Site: brandenburg
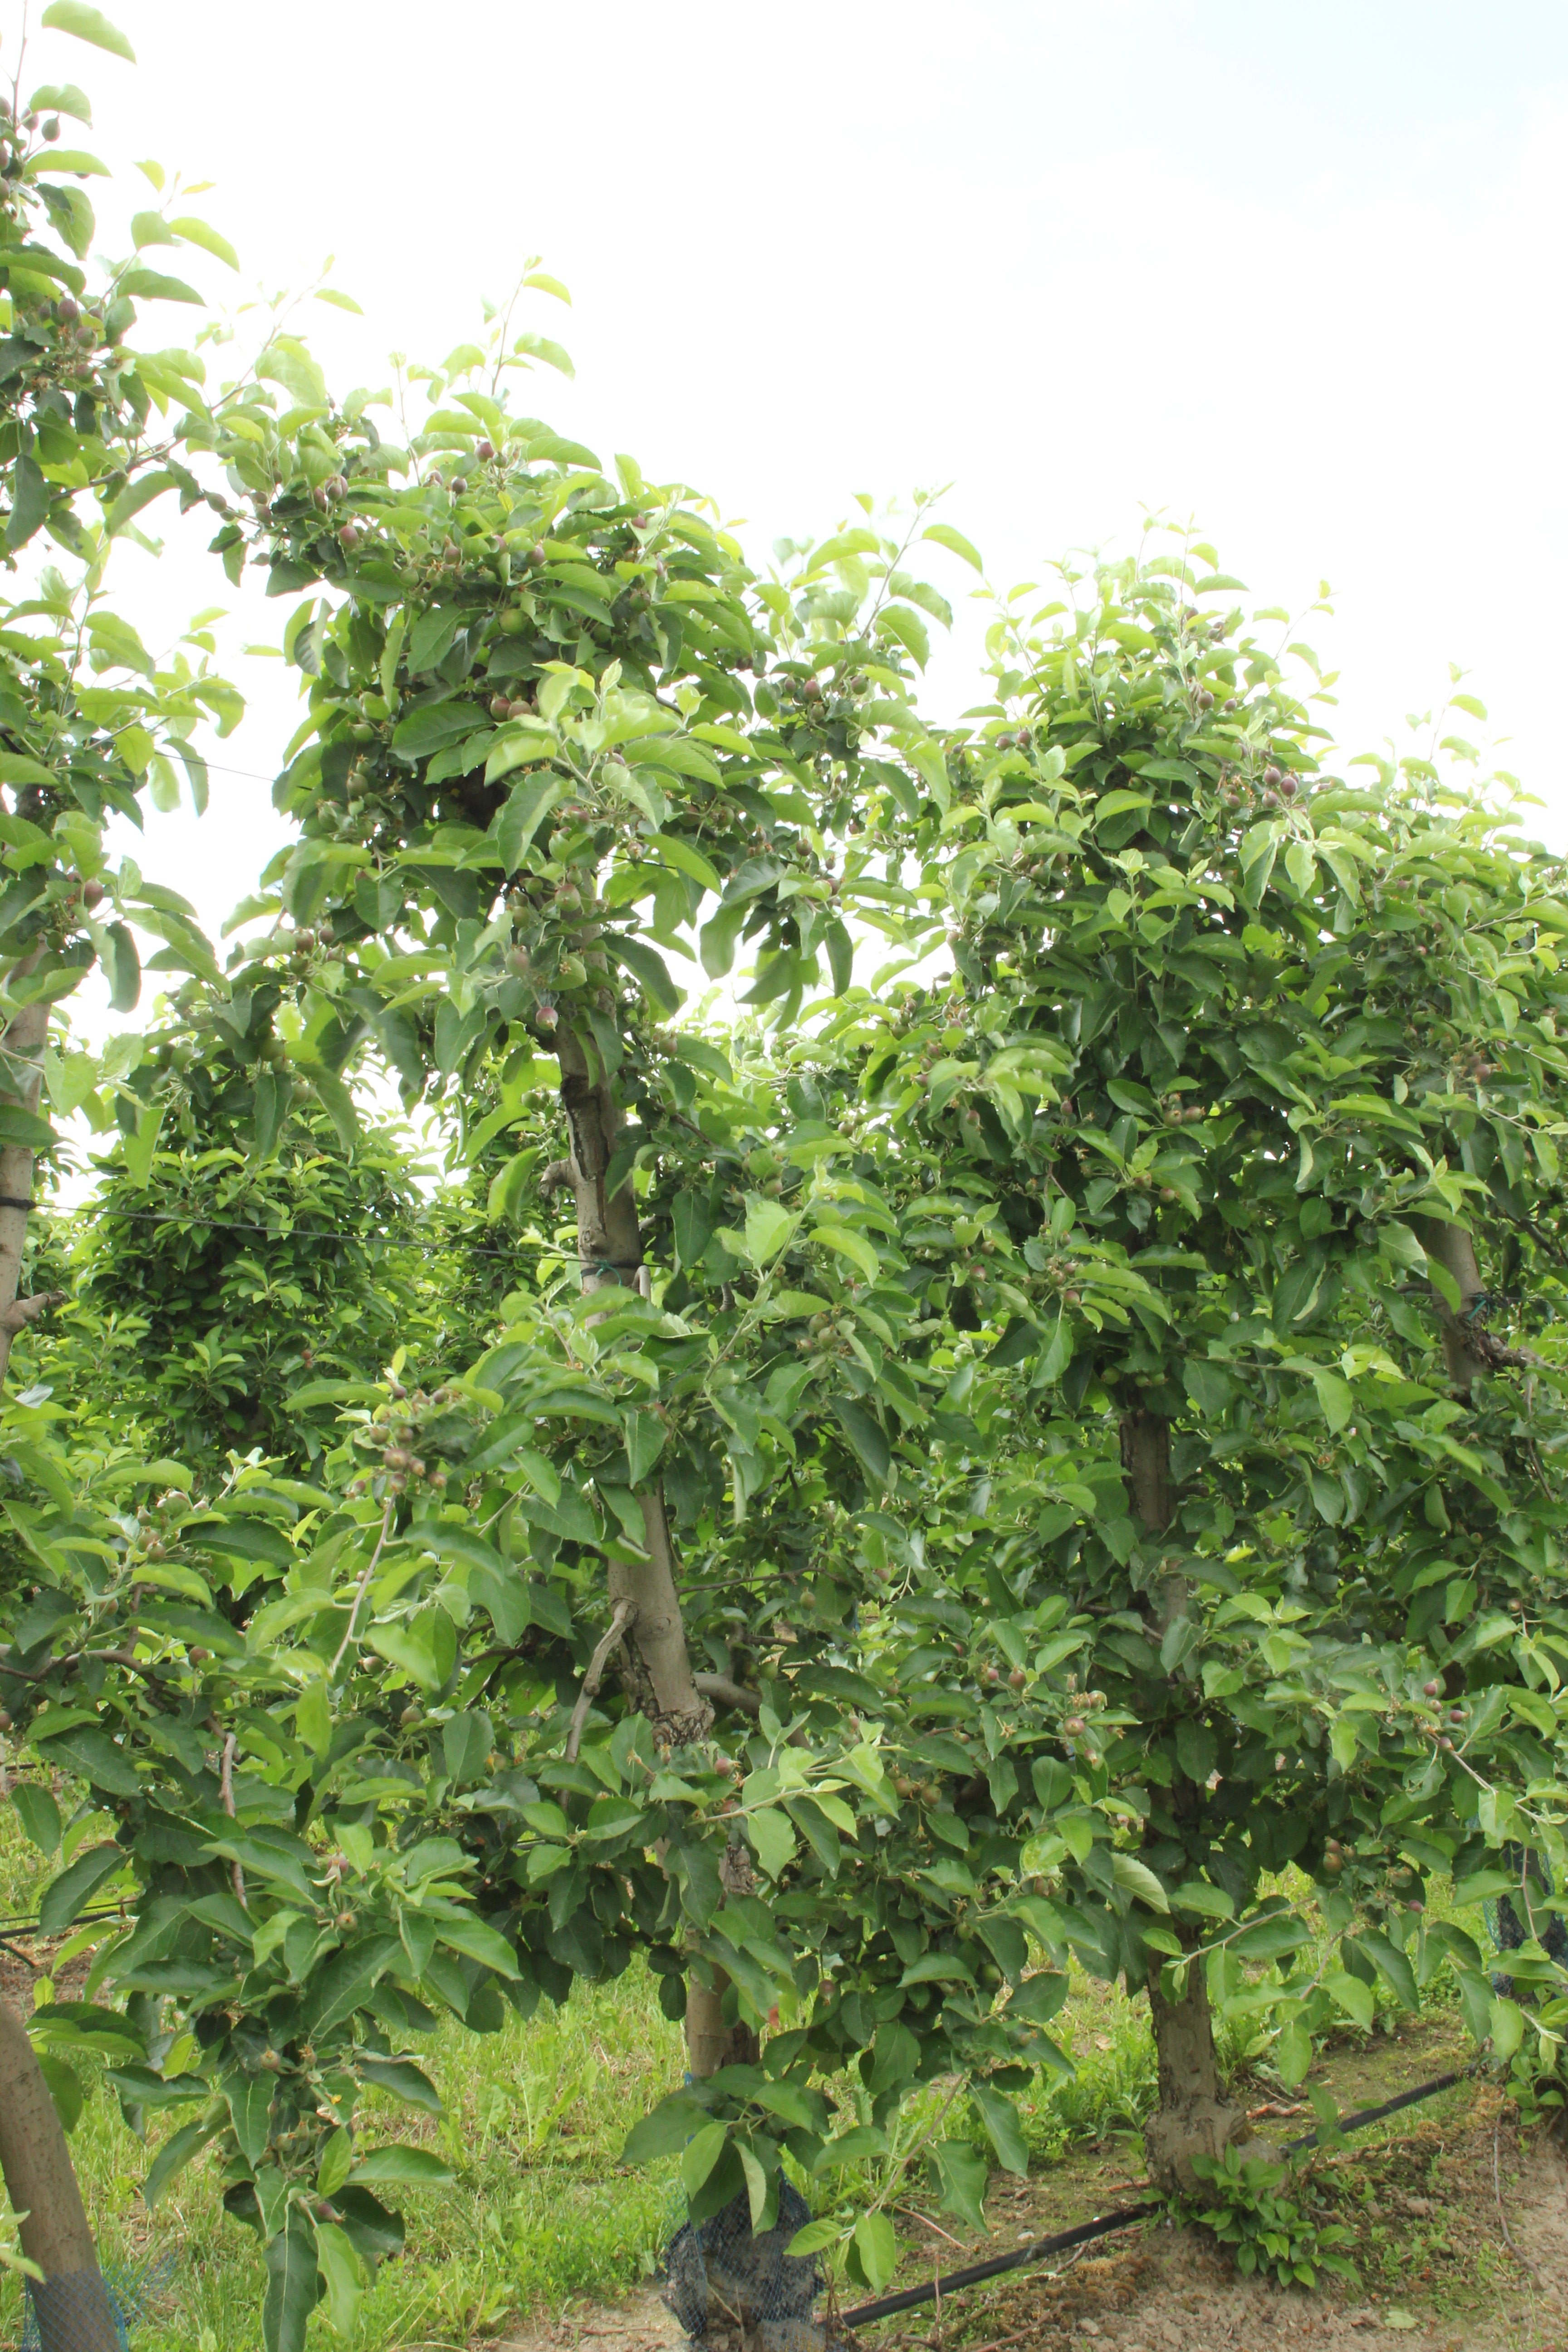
Growth stage (BBCH 72): Development of fruit